Sandefjord

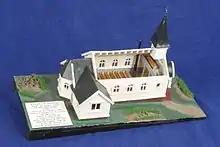
Model of Whalers Church in Grytviken, exhibit at Sandefjord Museum.

On 16 November 1904, Carl Anton Larsen of Sandefjord established the whaling community of Grytviken, the largest settlement in South Georgia and the South Sandwich Islands. South Georgia Island lies a few thousand kilometers east of Cape Horn.